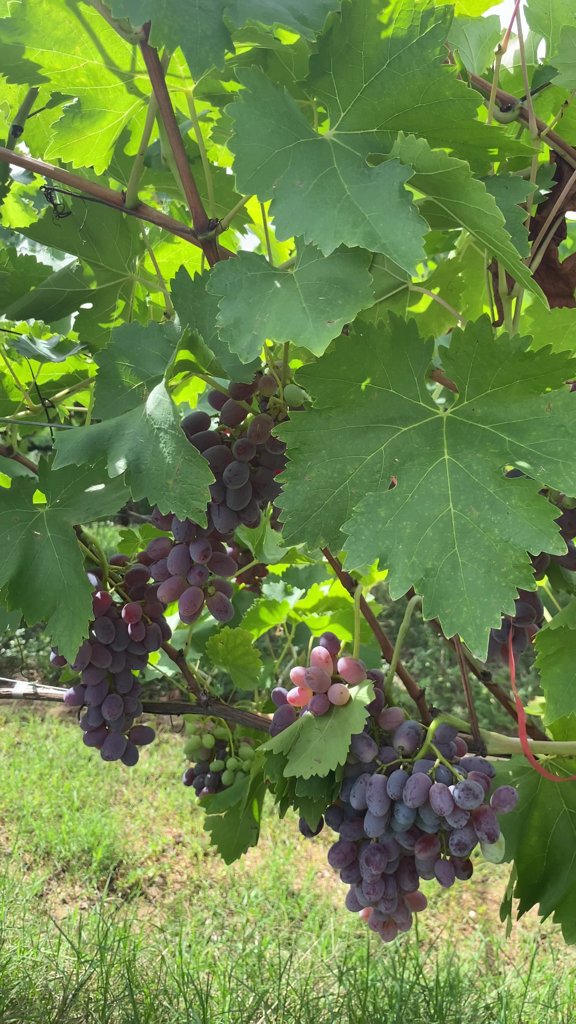
Berries visible: 165
Grape clusters: 5